Victorian Railways PL type carriage

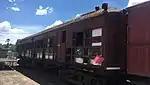
30 BCPL under restoration at the Victorian Goldfields Railway, 2018

As outlined above, in 1928 APL 20 was converted to 25MT. In 1940, the car was recoded to BCPL 1. It was the only BCPL car until 1966.